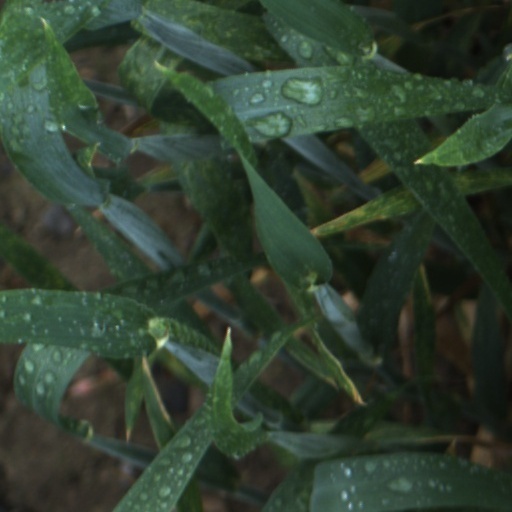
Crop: wheat